Jean Bérain the Elder

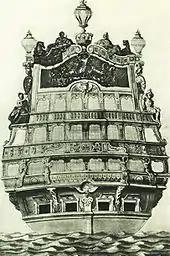
Transom of the "Soleil Royal", Louvre, 1670

Berain was established in Paris by 1663. On 28 December 1674 he was appointed "dessinateur de la Chambre et du cabinet du Roi" (designer of the king's chamber and office) in the Menus-Plaisirs (a post he retained until his death), in succession to Henri de Gissey, whose pupil he is believed to have been. From 1677 onward he had workrooms and an apartment in the Galeries du Louvre near to those of André Charles Boulle, for whom he made many designs for furniture. After the death of Charles Le Brun Berain was commissioned to compose and supervise the whole of the exterior decoration of the king's ships. His first designs for royal interiors date from the years 1682–1684.